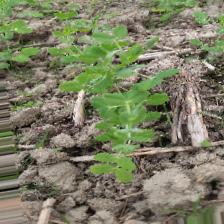
Label: Normal